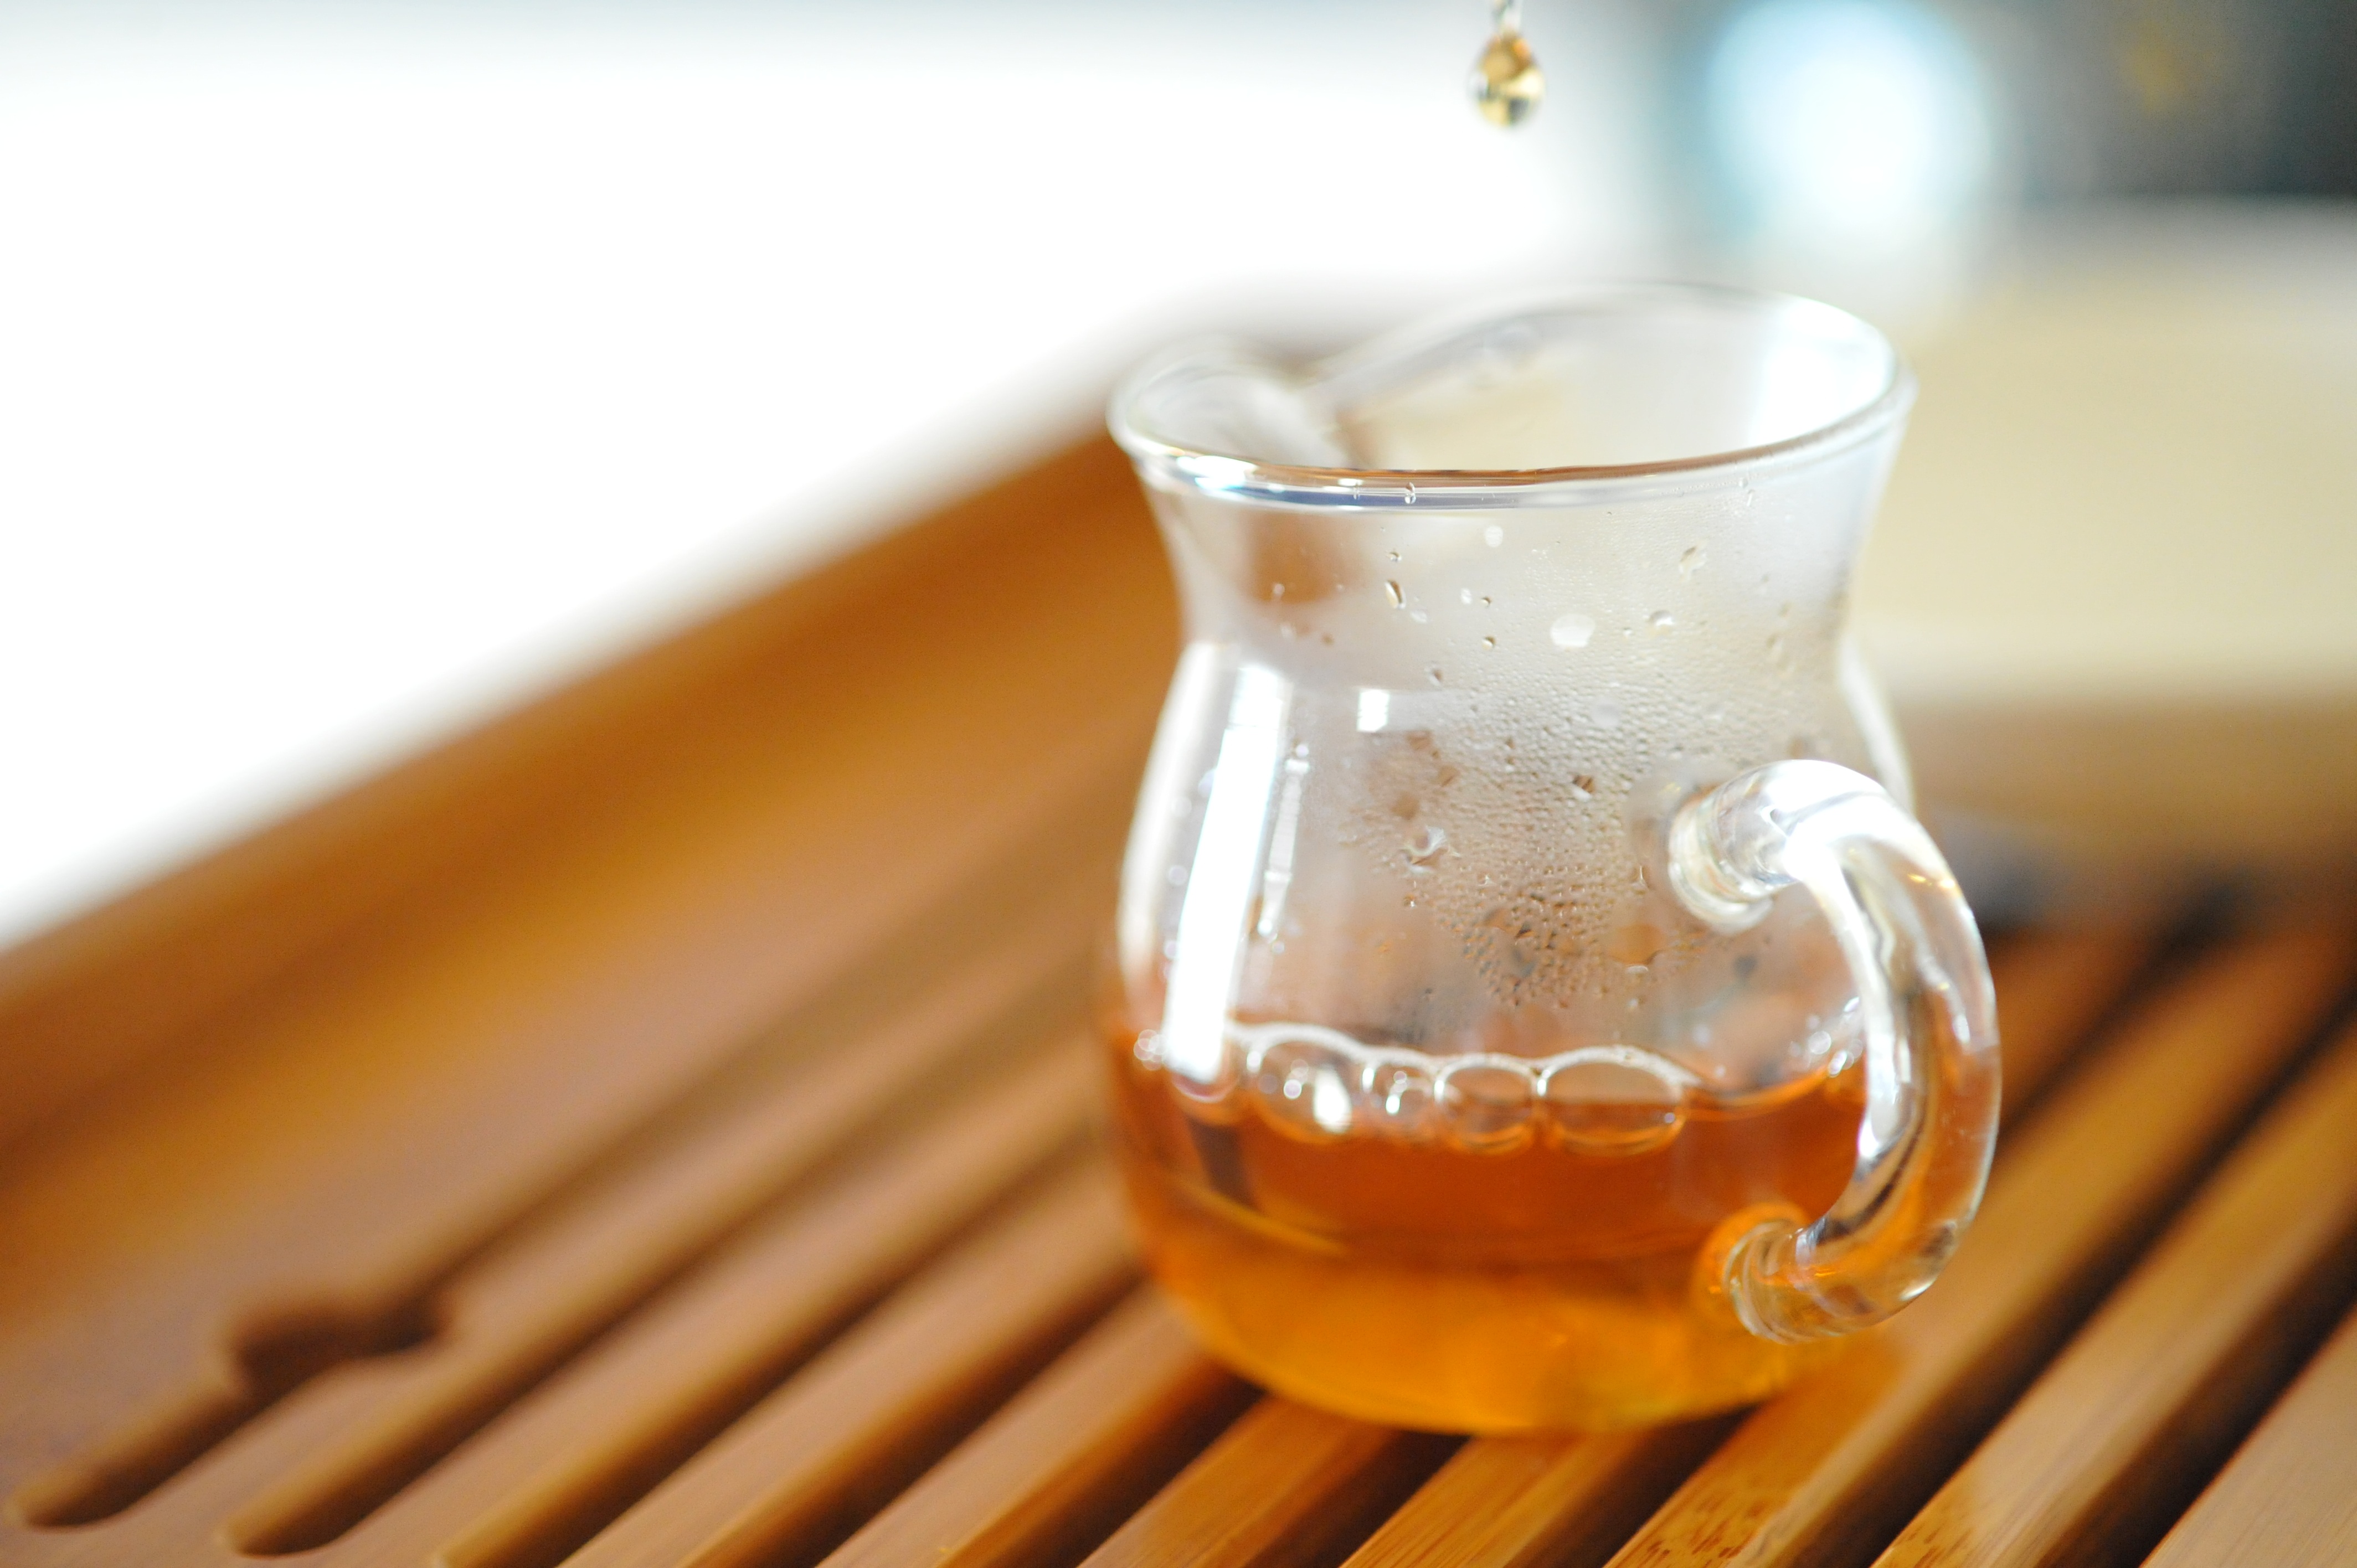
tea, glass, produce, drink, flavor, distilled beverage, chinese tea